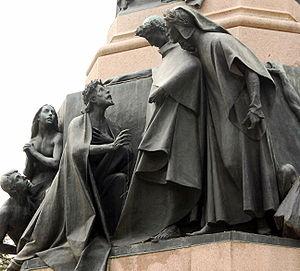
Sordel est un troubadour lombard du XIIIᵉ siècle d'expression occitane.
Robert Browning, né à Camberwell, Surrey, le 7 mai 1812 et mort à Venise le 12 décembre 1889, est un poète et dramaturge britannique, reconnu comme l'un des deux plus grands créateurs poétiques de l'Angleterre victorienne, l'égal, quoique dans un style tout différent, de Tennyson.
Le Monument à Dante de Trente est une sculpture dédiée à Dante Alighieri. La statue a été réalisée par l'artiste florentin Cesare Zocchi, elle est aujourd'hui située dans la ville de Trente, à côté de la gare. Cette statue a été réalisée pour être le symbole de la langue italienne et de l'"italianité" de la ville, en 1896, alors que le Trentin était territoire du comté du Tyrol, intégré à l'Empire austro-hongrois.